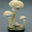
Label: mushroom